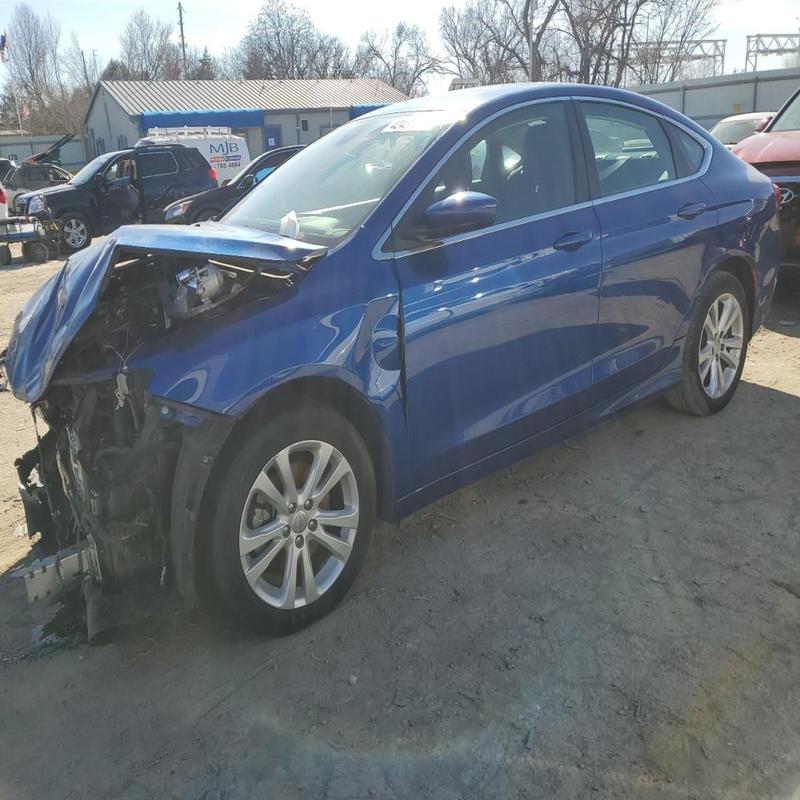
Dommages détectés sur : plaque d'immatriculation avant, pare-choc avant, feu avant gauche, capot, aile avant gauche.
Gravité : majeur